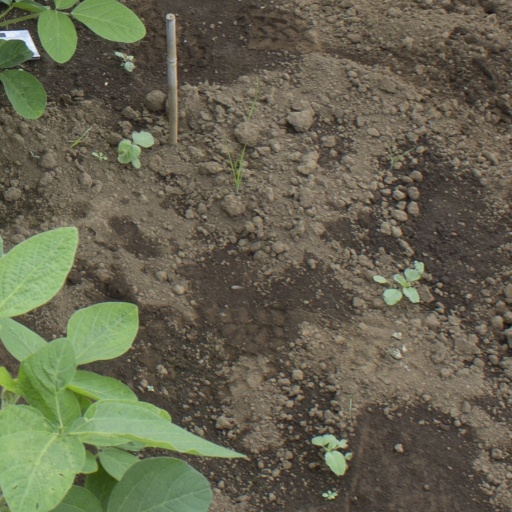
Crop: soybean